List of railway stations in Friesland

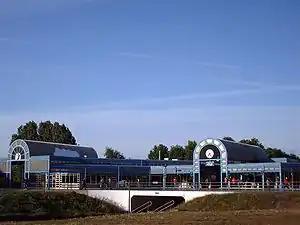
Heerenveen railway station

This is a list of railway stations in the Dutch province Friesland: